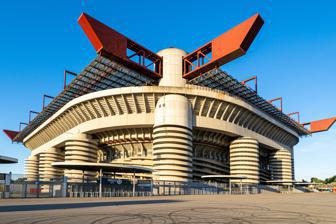
Building: San Siro
Country: Italy
Year built: 1926
Football stadium in Milan, Italy This article is about the football stadium in Milan. For other uses, see San Siro (disambiguation) . 45°28′41″N 9°7′26″E / 45.47806°N 9.12389°E / 45.47806; 9.12389 San Siro is a football stadium in the San Siro district of Milan , Italy. It has a seating capacity of 80,018, making it the largest stadium in Italy and one of the largest stadiums in Europe . It is the home stadium of the city's principal professional football clubs, AC Milan and Inter Milan , who contest the Derby della Madonnina . San Siro Stadio Giuseppe Meazza UEFA Former names Stadio Comunale di San Siro Address Piazzale Angelo Moratti, 20151 Location Milan , Italy Public transit San Siro Stadio 16 San Siro Stadio 49 San Siro Stadio Owner AC Milan (1926–1935) Municipality of Milan (1935–present) Operator M-I Stadio s.r.l. Type Stadium Executive suites 30 Capacity 75,817 (limited capacity) 80,018 (maximum) Field size 105 m × 68 m Surface GrassMaster hybrid grass Scoreboard Tecnovision Construction Broke ground December 1925 ; 99 years ago ( 1925-12 ) Opened 19 September 1926 ; 98 years ago ( 1926-09-19 ) Renovated 1935, 1955, 1987–1990, 2015–2016 Architect Cugini, Stacchini (1925) Perlasca, Bertera (1935) Ronca, Calzolari (1955) Ragazzi, Hoffer, Finzi (1990) Tenants AC Milan (1926–1941, 1945–present) Internazionale (1947–present) Italy national football team (selected matches) On 3 March 1980 the stadium was named in honour of Giuseppe Meazza , the two-time World Cup winner ( 1934 , 1938 ) who played for Inter and briefly for Milan in the 1920s, 1930s and 1940s, and served two stints as Inter's manager. The San Siro is a UEFA category four stadium. It hosted three games at the 1934 FIFA World Cup , the opening ceremony and six games at the 1990 FIFA World Cup , three games at the UEFA Euro 1980 and four European Cup finals , in 1965 , 1970 , 2001 and 2016 . The stadium will also host the opening ceremony of the 2026 Winter Olympics in Milan and Cortina . It is one of the potential venues for the UEFA Euro 2032 . History Aerial view of San Siro The choreography of AC Milan 's fans during a Derby della Madonnina View of the stadium at night The choreography of Inter Milan 's fans during a match against AC Siena in Serie A . Construction of the stadium commenced in 1925 in the district of Milan named San Siro, with the new stadium originally named Nuovo Stadio Calcistico San Siro (San Siro New Football Stadium). The idea to build a stadium in the same district as the horse racing track belonged to the president of AC Milan at the time, Piero Pirelli . The architects designed a private stadium only for football, without athletics tracks which characterized Italian stadiums built with public funds. The inauguration was on 19 September 1926, when 35,000 spectators saw Inter defeat Milan 6–3. Originally, the ground was home and property of Milan. Finally, in 1947, Inter, who used to play in the Arena Civica downtown, became tenants and the two have shared the ground ever since. From 1948 to 1955 engineers Armando Ronca and Ferruccio Calzolari developed the project for the second extension of the stadium, which was meant to increase the capacity from 50,000 to 150,000 visitors. Calzolari and Ronca proposed three additional, vertically arranged, rings of spectator rows. Nineteen spiralling ramps – each 200 metres long – gave access to the upper tiers. During construction, the realisation of the highest of the three rings was abandoned and the number of visitors limited to 100,000. Then for security reasons, the capacity was reduced to 60,000 seats and 25,000 standing. On 2 March 1980 the stadium was named for Giuseppe Meazza (1910–1979), one of the most famous Milanese footballers. For a time, Inter fans called the stadium Stadio Meazza due to Meazza's stronger connections with Inter (14 years as a player, three stints as manager). However, in recent years both Inter and Milan fans have called the stadium simply San Siro . The last major renovation for the San Siro, which cost $60 million, was in of 1987–1990, for the 1990 FIFA World Cup . It was decided to modernize the stadium by increasing its capacity to 85,000 spectators and building a cover. The Municipality of Milan entrusted the work to the architects Giancarlo Ragazzi and Enrico Hoffer, and to the engineer Leo Finzi. To increase capacity, a third ring was built (only in the two curves and in the west grandstand) which rests on eleven support towers surrounded by helical ramps that allow access to the public. Four of these eleven concrete towers were located at the corners to support a new roof, which has distinctive protruding red girders. In 1996, a museum was opened inside the stadium charting Milan and Internazionale's history, with historical shirts, cups and trophies, shoes, art objects and souvenirs of all kinds on display to visitors. Three Milan derby Champions League knockout ties have taken place at the San Siro, in 2003 , 2005 and 2023 with Milan winning the first of two ties with the latter being won by Inter Milan . The reaction of Inter's fans to impending defeat in the 2005 match (throwing flares and other objects at Milan players and forcing the match to be abandoned) earned the club a large fine and a four-game ban on spectators attending European fixtures there the following season . Apart from being used by Milan and Inter, the Italy national team occasionally plays matches there. It has also been used for the European Cup finals of 1965 (won by Inter), 1970 (won by Feyenoord ), and the UEFA Champions League finals of 2001 (won by Bayern Munich ) and 2016 (won by Real Madrid ). The stadium was also used for the home leg of three UEFA Cup finals in which Inter was competing ( 1991 , 1994 , 1997 ) when these were played over two legs. It was also used by Juventus for their 'home' leg in 1995 as they decided against playing their biggest matches at their own Stadio delle Alpi at the time. On each occasion, apart from 1991, the second leg was played at the San Siro and the winners lifted the trophy there. However, the stadium has not yet been selected as the host stadium since the competition changed to a single-match final format in 1997–98 . The San Siro has never hosted a final of the UEFA Cup Winners' Cup , but was the host stadium for the 1951 Latin Cup , a four-team event won by Milan . The city was also the venue for the 1956 edition of the Latin Cup (also won by Milan), but those matches were played at Arena Civica. Amid the COVID-19 pandemic in Italy on 25 March, the Associated Press dubbed the UEFA Champions League match between Bergamo club Atalanta and Spanish club Valencia at the San Siro on 19 February as "Game Zero". The match was the first time Atalanta has progressed to a Champions League round of 16 match , and had an attendance of over 40,000 people – about one third of Bergamo's population. By 24 March, almost 7,000 people in the province of Bergamo had tested positive for COVID-19, and more than 1,000 people had died from the virus—making Bergamo the most hard-hit province in all of Italy during the pandemic. Potential replacement Milan and Internazionale announced their intention in June 2019 to build a new stadium to replace the San Siro. The new 60,000 capacity stadium, which would be constructed next to the San Siro, was initially anticipated to cost US$800 million and be ready for the 2022–23 season, although this did not come to pass. Giuseppe Sala , the current Mayor of Milan , and the comune of Milan asked for time and stressed that the San Siro would be kept until at least the 2026 Winter Olympics and Winter Paralympics to be held in Milan and Cortina d'Ampezzo . The proposed project was also met with some skepticism and opposition by several fans of both teams. On 26 September 2019, Milan and Internazionale released two potential designs for the new stadium next to the original ground, tentatively named the Nuovo Stadio Milano , designed by Populous and MANICA , respectively. On 22 May 2020, Italy's heritage authority raised no objections to demolishing the San Siro. On 21 December 2021, the Populous project was chosen. On 27 September 2023, Milan chairman Paolo Scaroni announced the club had filed a proposal to build a new 70,000-seater stadium, alongside the club headquarters and museum in the comune of San Donato Milanese , a suburb south of Milan. International football matches Italy national team Date Opponent Score Attendance Competition 20 February 1927 Czechoslovakia 2–2 28,000 Friendly 2 December 1928 Netherlands 3–2 19,000 1 December 1929 Portugal 6–1 25,000 22 February 1931 Austria 2–1 45,000 1931–32 Central European International Cup 27 November 1932 Hungary 4–2 32,000 Friendly 25 March 1934 Greece 4–0 20,000 1934 FIFA World Cup qualification Group 3 3 June 1934 Austria 1–0 35,000 1934 FIFA World Cup Semi-final 9 December 1934 Hungary 4–2 45,000 Friendly 25 October 1936 Switzerland 4–2 40,000 1936–38 Central European International Cup 15 May 1938 Belgium 6–1 25,000 Friendly 13 May 1939 England 2–2 60,000 5 May 1940 Germany 3–2 65,000 19 April 1942 Spain 4–0 55,000 1 December 1946 Austria 3–2 53,000 6 May 1951 Yugoslavia 0–0 50,000 24 January 1954 Egypt 5–1 40,000 1954 FIFA World Cup qualification Group 9 25 April 1956 Brazil 3–0 80,000 Friendly 22 December 1957 Portugal 3–0 50,000 1958 FIFA World Cup qualification Group 8 12 May 1963 Brazil 3–0 72,000 Friendly 18 June 1966 Austria 1–0 40,000 1 November 1966 Soviet Union 1–0 55,000 9 October 1971 Sweden 3–0 65,582 UEFA Euro 1972 qualifying Group 6 29 April 1972 Belgium 0–0 63,549 UEFA Euro 1972 qualifying quarter-finals 1 November 1973 Sweden 2–0 65,454 Friendly 5 June 1976 Romania 4–2 30,329 24 February 1979 Netherlands 3–0 70,000 15 March 1980 Uruguay 1–0 35,000 12 June 1980 Spain 0–0 46,816 UEFA Euro 1980 Group B 13 November 1982 Czechoslovakia 2–2 72,386 UEFA Euro 1984 qualifying Group 5 26 September 1984 Sweden 1–0 25,000 Friendly 15 November 1986 Switzerland 3–2 67,422 UEFA Euro 1988 qualifying Group 2 5 December 1987 Portugal 3–0 13,524 17 November 1993 1–0 71,513 1994 FIFA World Cup qualification Group 1 7 October 2000 Romania 3–0 54,297 2002 FIFA World Cup qualification Group 8 17 April 2002 Uruguay 1–1 16,767 Friendly 6 September 2003 Wales 4–0 68,000 UEFA Euro 2004 qualifying Group 7 26 March 2005 Scotland 2–0 40,745 2006 FIFA World Cup qualification Group 5 8 September 2007 France 0–0 81,200 UEFA Euro 2008 qualifying Group B 16 October 2012 Denmark 3–1 37,027 2014 FIFA World Cup qualification Group B 15 November 2013 Germany 1–1 40,000 Friendly 16 November 2014 Croatia 1–1 63,222 UEFA Euro 2016 qualifying Group H 15 November 2016 Germany 0–0 48,600 Friendly 13 November 2017 Sweden 0–0 72,696 2018 FIFA World Cup qualification Second round 17 November 2018 Portugal 73,000 2018–19 UEFA Nations League Group A3 6 October 2021 Spain 1–2 33,524 2021 UEFA Nations League Finals Nations League SF 23 September 2022 England 1–0 50,640 2022–23 UEFA Nations League A 12 September 2023 Ukraine 2–1 58,386 UEFA Euro 2024 qualifying Group C 17 November 2024 France 1–3 68,158 2024–25 UEFA Nations League A 20 March 2025 Germany – 2024–25 UEFA Nations League A 1934 FIFA World Cup The stadium was one of the biggest venues of the 1934 FIFA World Cup and held three matches. Date Team No. 1 Result Team No. 2 Round 27 May 1934 Switzerland 3–2 Netherlands Round of 16 31 May 1934 Germany 2–1 Sweden Quarter-finals 3 June 1934 Italy 1–0 Austria Semi-finals UEFA Euro 1980 The stadium was one of the four selected to host the matches during the UEFA Euro 1980 . Date Team No. 1 Result Team No. 2 Round 12 June 1980 Spain 0–0 Italy Group B 15 June 1980 Belgium 2–1 Spain 17 June 1980 Netherlands 1–1 Czechoslovakia Group A 1990 FIFA World Cup The stadium was one of the venues of the 1990 FIFA World Cup and held six matches. Date Team No. 1 Result Team No. 2 Round 8 June 1990 Argentina 0–1 Cameroon Group B (opening match) 10 June 1990 West Germany 4–1 Yugoslavia Group D 15 June 1990 5–1 United Arab Emirates 19 June 1990 1–1 Colombia 24 June 1990 2–1 Netherlands Round of 16 1 July 1990 Czechoslovakia 0–1 West Germany Quarter-finals 2021 UEFA Nations League Finals The stadium was one of two selected to host the 2021 UEFA Nations League Finals matches. Date Team No. 1 Result Team No. 2 Round 6 October 2021 Italy 1–2 Spain Semi-finals (opening match) 10 October 2021 Spain 1–2 France Final Other sports 2026 Winter Olympics Opening ceremony of the 2026 Winter Olympics (Milano Cortina) will be held at San Siro on 6 February 2026. Boxing San Siro was the venue for the boxing match between Duilio Loi vs. Carlos Ortiz for the Junior Welterweight title in 1960. Rugby union The first and only top level rugby union match to be played at San Siro was a test match between Italy and New Zealand in November 2009. A crowd of 80,000 watched the event, a record for Italian rugby. Year Date Match Country Score Country Attendance 2009 14 November Test match Italy 6–20 New Zealand 80,000 Concerts Since the 1980s, the stadium has hosted concerts by several major international artists. The first ever to perform there was Bob Marley on 27 June 1980, during the Uprising Tour . Afterwards it had the opportunity to host Bob Dylan and Santana in 1984, Bruce Springsteen in 1985, Genesis , Duran Duran and David Bowie in 1987, Michael Jackson in 1997, and in more recent times, the Red Hot Chili Peppers in 2004, U2 in 2005 and 2009, The Rolling Stones in 2006 and 2022, Madonna in 2009, Depeche Mode in 2009, 2013, 2017 and 2023, Muse in 2010, 2019, and 2023, Bon Jovi in 2013, Pearl Jam in 2014, Beyoncé in 2016, Coldplay in 2017 and 2023, Ed Sheeran in 2019, and Elton John in 2022 and Taylor Swift in 2024. Edoardo Bennato was the first Italian artist to perform and sell out the stadium in July 1980. In 2007, Laura Pausini became the first female artist to perform at the stadium and also held two consecutive concerts on 4 and 5 June 2016. Vasco Rossi, is the artist who holds the record for largest number of performances on the stadium, with 29 concerts between 1990 and 2019, followed by Luciano Ligabue with 13 concerts. Vasco Rossi also holds the record for consecutive concerts with six shows between 1 and 12 June 2019. The international artist with the most performances at San Siro is Bruce Springsteen, with seven concerts as of 2024. Concert of Vasco Rossi in 2007 Date Performer(s) Opening act(s) Tour/Event Attendance Notes 27 June 1980 Bob Marley & The Wailers Pino Daniele Uprising Tour 15 July 1980 Various artists La Carovana del Mediterraneo 19 July 1980 Edoardo Bennato Sono Solo Canzonette 29 June 1984 Bob Dylan Santana Pino Daniele Bob Dylan 1984 European Tour 21 June 1985 Bruce Springsteen Born in the U.S.A. Tour 65,000 13 July 1986 Various artists Milano Suono Festival 1986 16 July 1986 17 July 1986 18 July 1986 19 July 1986 20 June 1986 15 May 1987 Genesis Paul Young Invisible Touch Tour 5 June 1987 Duran Duran Strange Behaviour Tour 10 June 1987 David Bowie Glass Spider Tour 70,000 10 July 1990 Vasco Rossi Ladri di Biciclette Casino Royale Fronte del Palco Tour 1990 28 May 1992 Antonello Venditti Alta marea Tour 4 July 1994 Al Bano Romina Power 7 July 1995 Vasco Rossi Rock Sotto Assedio 8 July 1995 15 June 1996 Nessun Pericolo Per Te Tour 18 June 1997 Michael Jackson B-Nario Paola e Chiara HIStory World Tour 65,000 28 June 1997 Ligabue Gang Negrita Il Bar Mario è Aperto 29 June 1997 22 May 1998 Eros Ramazzotti Eros World Tour 9 July 1998 Claudio Baglioni Da me a te 5 July 2002 Ligabue Fuori Come Va Tour 6 July 2002 10 June 2003 The Rolling Stones The Cranberries Licks Tour 28 June 2003 Bruce Springsteen The Rising Tour 1 July 2003 Claudio Baglioni Tutto in un abbraccio 4 July 2003 Vasco Rossi Articolo 31 Vasco @ S.Siro 03 5 July 2003 Irene Grandi 8 July 2003 Anouk 29 May 2004 Renato Zero Cattura il sogno 8 June 2004 Red Hot Chili Peppers The Roots Roll on the Red Tour 12 June 2004 Vasco Rossi Simone Tomassini Buoni o Cattivi Tour 2004 13 June 2004 20 July 2005 U2 Ash Feeder Vertigo Tour 137,427 Parts of the concerts were filmed and recorded for the group's live album and concert film U2.COMmunication and Vertigo 05: Live from Milan respectively. 21 July 2005 27 May 2006 Ligabue Nome e Cognome Tour 11 July 2006 The Rolling Stones Bo Diddley Feeder A Bigger Bang 56,175 22 July 2006 Robbie Williams Close Encounters Tour 2 June 2007 Laura Pausini Io Canto Tour 9 June 2007 Renato Zero MpZero 21 June 2007 Vasco Rossi Vasco Live 2007 22 June 2007 30 June 2007 Biagio Antonacci Nomadi Vicky Love Tour 31 May 2008 Negramaro La Finestra Tour 6 June 2008 Vasco Rossi Il Mondo Che Vorrei Live Tour 2008 7 June 2008 14 June 2008 Zucchero All the Best 25 June 2008 Bruce Springsteen Magic Tour 59,821 4 July 2008 Ligabue Elle-Elle Live 2008 5 July 2008 18 June 2009 Depeche Mode Dolcenera M83 Tour of the Universe 57,544 The concert was recorded for the group's live album project Recording the Universe . 21 June 2009 Various artists Amiche per l'Abruzzo 7 July 2009 U2 Snow Patrol U2 360° Tour 153,806 8 July 2009 The performances of Breathe and Electrical Storm were recorded for the group's live album From the Ground Up: Edge's Picks from U2360° . 14 July 2009 Madonna Sticky & Sweet Tour 55,338 8 June 2010 Muse Calibro 35 Friendly Fires Kasabian The Resistance Tour 60,000 16 July 2010 Ligabue Margot Arrivederci Mostro 17 July 2010 16 June 2011 Vasco Rossi Vasco Live Kom '011 17 June 2011 21 June 2011 22 June 2011 12 July 2011 Take That Pet Shop Boys Progress Live 7 June 2012 Bruce Springsteen Wrecking Ball World Tour 57,149 14 June 2012 Madonna Martin Solveig The MDNA Tour 53,244 3 June 2013 Bruce Springsteen Wrecking Ball World Tour 56,670 19 June 2013 Jovanotti Backup Tour 20 June 2013 29 June 2013 Bon Jovi Because We Can 51,531 13 July 2013 Negramaro Una storia semplice Tour 2013 18 July 2013 Depeche Mode Motel Connection Chvrches The Delta Machine Tour 57,919 31 July 2013 Robbie Williams Olly Murs Take The Crown Stadium Tour 31 May 2014 Biagio Antonacci Palco Antonacci 2014 6 June 2014 Ligabue Mondovisione Tour: Stadi 2014 7 June 2014 20 June 2014 Pearl Jam Lightning Bolt Tour 28 June 2014 One Direction 5 Seconds of Summer Where We Are Tour 115,931 The concerts were recorded for the group's concert film One Direction: Where We Are - The Concert Film . 29 June 2014 4 July 2014 Vasco Rossi Vasco Live Kom '014 5 July 2014 9 July 2014 10 July 2014 19 July 2014 Modà Stadi Tour 2014 17 June 2015 Vasco Rossi Vasco Live Kom '015 18 June 2015 25 June 2015 Jovanotti Lorenzo Negli Stadi 2015 26 June 2015 27 June 2015 4 July 2015 Tiziano Ferro Lo stadio Tour 2015 5 July 2015 4 June 2016 Laura Pausini Simili Tour 100,388 5 June 2016 10 June 2016 Pooh L'ultima notte insieme 11 June 2016 18 June 2016 Modà Passione Maledetta Tour 2016 19 June 2016 3 July 2016 Bruce Springsteen The River Tour 2016 104,646 5 July 2016 13 July 2016 Rihanna Big Sean DJ Mustard Anti World Tour 18 July 2016 Beyoncé Chloe x Halle Sophie Beem The Formation World Tour 54,313 9 June 2017 Davide Van De Sfroos 16 June 2017 Tiziano Ferro Il Mestiere della Vita Tour 17 June 2017 19 June 2017 27 June 2017 Depeche Mode Algiers Global Spirit Tour 54,488 3 July 2017 Coldplay Lyves, Tove Lo A Head Full of Dreams Tour 117,307 4 July 2017 Tove Lo 1 June 2018 J-Ax & Fedez La Finale 79,500 20 June 2018 Cesare Cremonini Cremonini Stadi 2018 56,963 27 June 2018 Negramaro Amore Che Torni Tour Stadi 2018 6 July 2018 Beyoncé Jay-Z On the Run II Tour 49,051 1 June 2019 Vasco Rossi Vasco Non Stop Tour 2019 2 June 2019 6 June 2019 7 June 2019 11 June 2019 12 June 2019 19 June 2019 Ed Sheeran ÷ Tour 54,892 28 June 2019 Luciano Ligabue Start Tour 4 July 2019 Laura Pausini e Biagio Antonacci Laura Biagio Stadi Tour 2019 5 July 2019 12 July 2019 Muse Mini Mansions , The Amazons Simulation Theory World Tour 89,619 13 July 2019 Mini Mansions, Nic Cester 4 June 2022 Elton John Farewell Yellow Brick Road 48,885 21 June 2022 The Rolling Stones Ghost Hounds Sixty 57,204 6 July 2022 Salmo Flop Tour 2022 10 July 2022 Guns N' Roses Gary Clark Jr. We're F'N' Back! Tour 53,623 15 July 2022 Max Pezzali SanSiro canta Max 16 July 2022 15 June 2023 Tiziano Ferro Il mondo è nostro Tour 17 June 2023 18 June 2023 25 June 2023 Coldplay CHVRCHES Mara Sattei Music of the Spheres World Tour 249,560 26 June 2023 28 June 2023 29 June 2023 5 July 2023 Ligabue Stadi 2023 6 July 2023 Pooh Amici per sempre live 2023 8 July 2023 Marco Mengoni Marco in the stadiums 2023 11 July 2023 Pinguini Tattici Nucleari 12 July 2023 14 July 2023 Depeche Mode Memento Mori World Tour 54,948 17 July 2023 Ultimo Ultimo Stadi 2023 - La favola continua... 18 July 2023 20 July 2023 Blanco Innamorato stadi 22 July 2023 Muse Royal Blood Will of the People World Tour 24 July 2023 Måneskin Loud Kids Tour Gets Louder 25 July 2023 7 June 2024 Vasco Rossi Vasco Live 2024 8 June 2024 11 June 2024 12 June 2024 15 June 2024 19 June 2024 20 June 2024 22 June 2024 Negramaro Da sud a nord: Stadi 2024 24 June 2024 Sfera Ebbasta 25 June 2024 28 June 2024 Club Dogo 30 June 2024 Max Pezzali Max Forever Hits Only 1 July 2024 2 July 2024 4 July 2024 Zucchero Overdose d'amore World Tour 13 July 2024 Taylor Swift Paramore The Eras Tour 14 July 2024 Upcoming concerts 10 June 2025 Pinguini Tattici Nucleari 11 June 2025 28 June 2025 Gabry Ponte 30 June 2025 Bruce Springsteen Springsteen and E Street Band 2023 Tour 3 July 2025 Transport connections The stadium is located in the northwestern part of Milan and can be reached by underground via the dedicated San Siro subway station (at the end of line M5 ), located just in front of the stadium, or by tram , with line 16 ending right in front of the building. The Lotto subway station ( line M1 and line M5) is about 15 minutes walk away from San Siro. Metro station San Siro Stadio Stations nearby: Service Station Line Milan Metro San Siro Stadio San Siro Ippodromo Lotto Tram Piazza Axum (Stadio) 16 Panorama of the stadium Average attendances Tenants Serie A season Home games Average attendance AC Milan 2023-24 19 72,008 Internazionale 2023-24 19 72,838 AC Milan 2022-23 19 71,828 Internazionale 2022-23 19 72,630 See also Lists of stadiums References